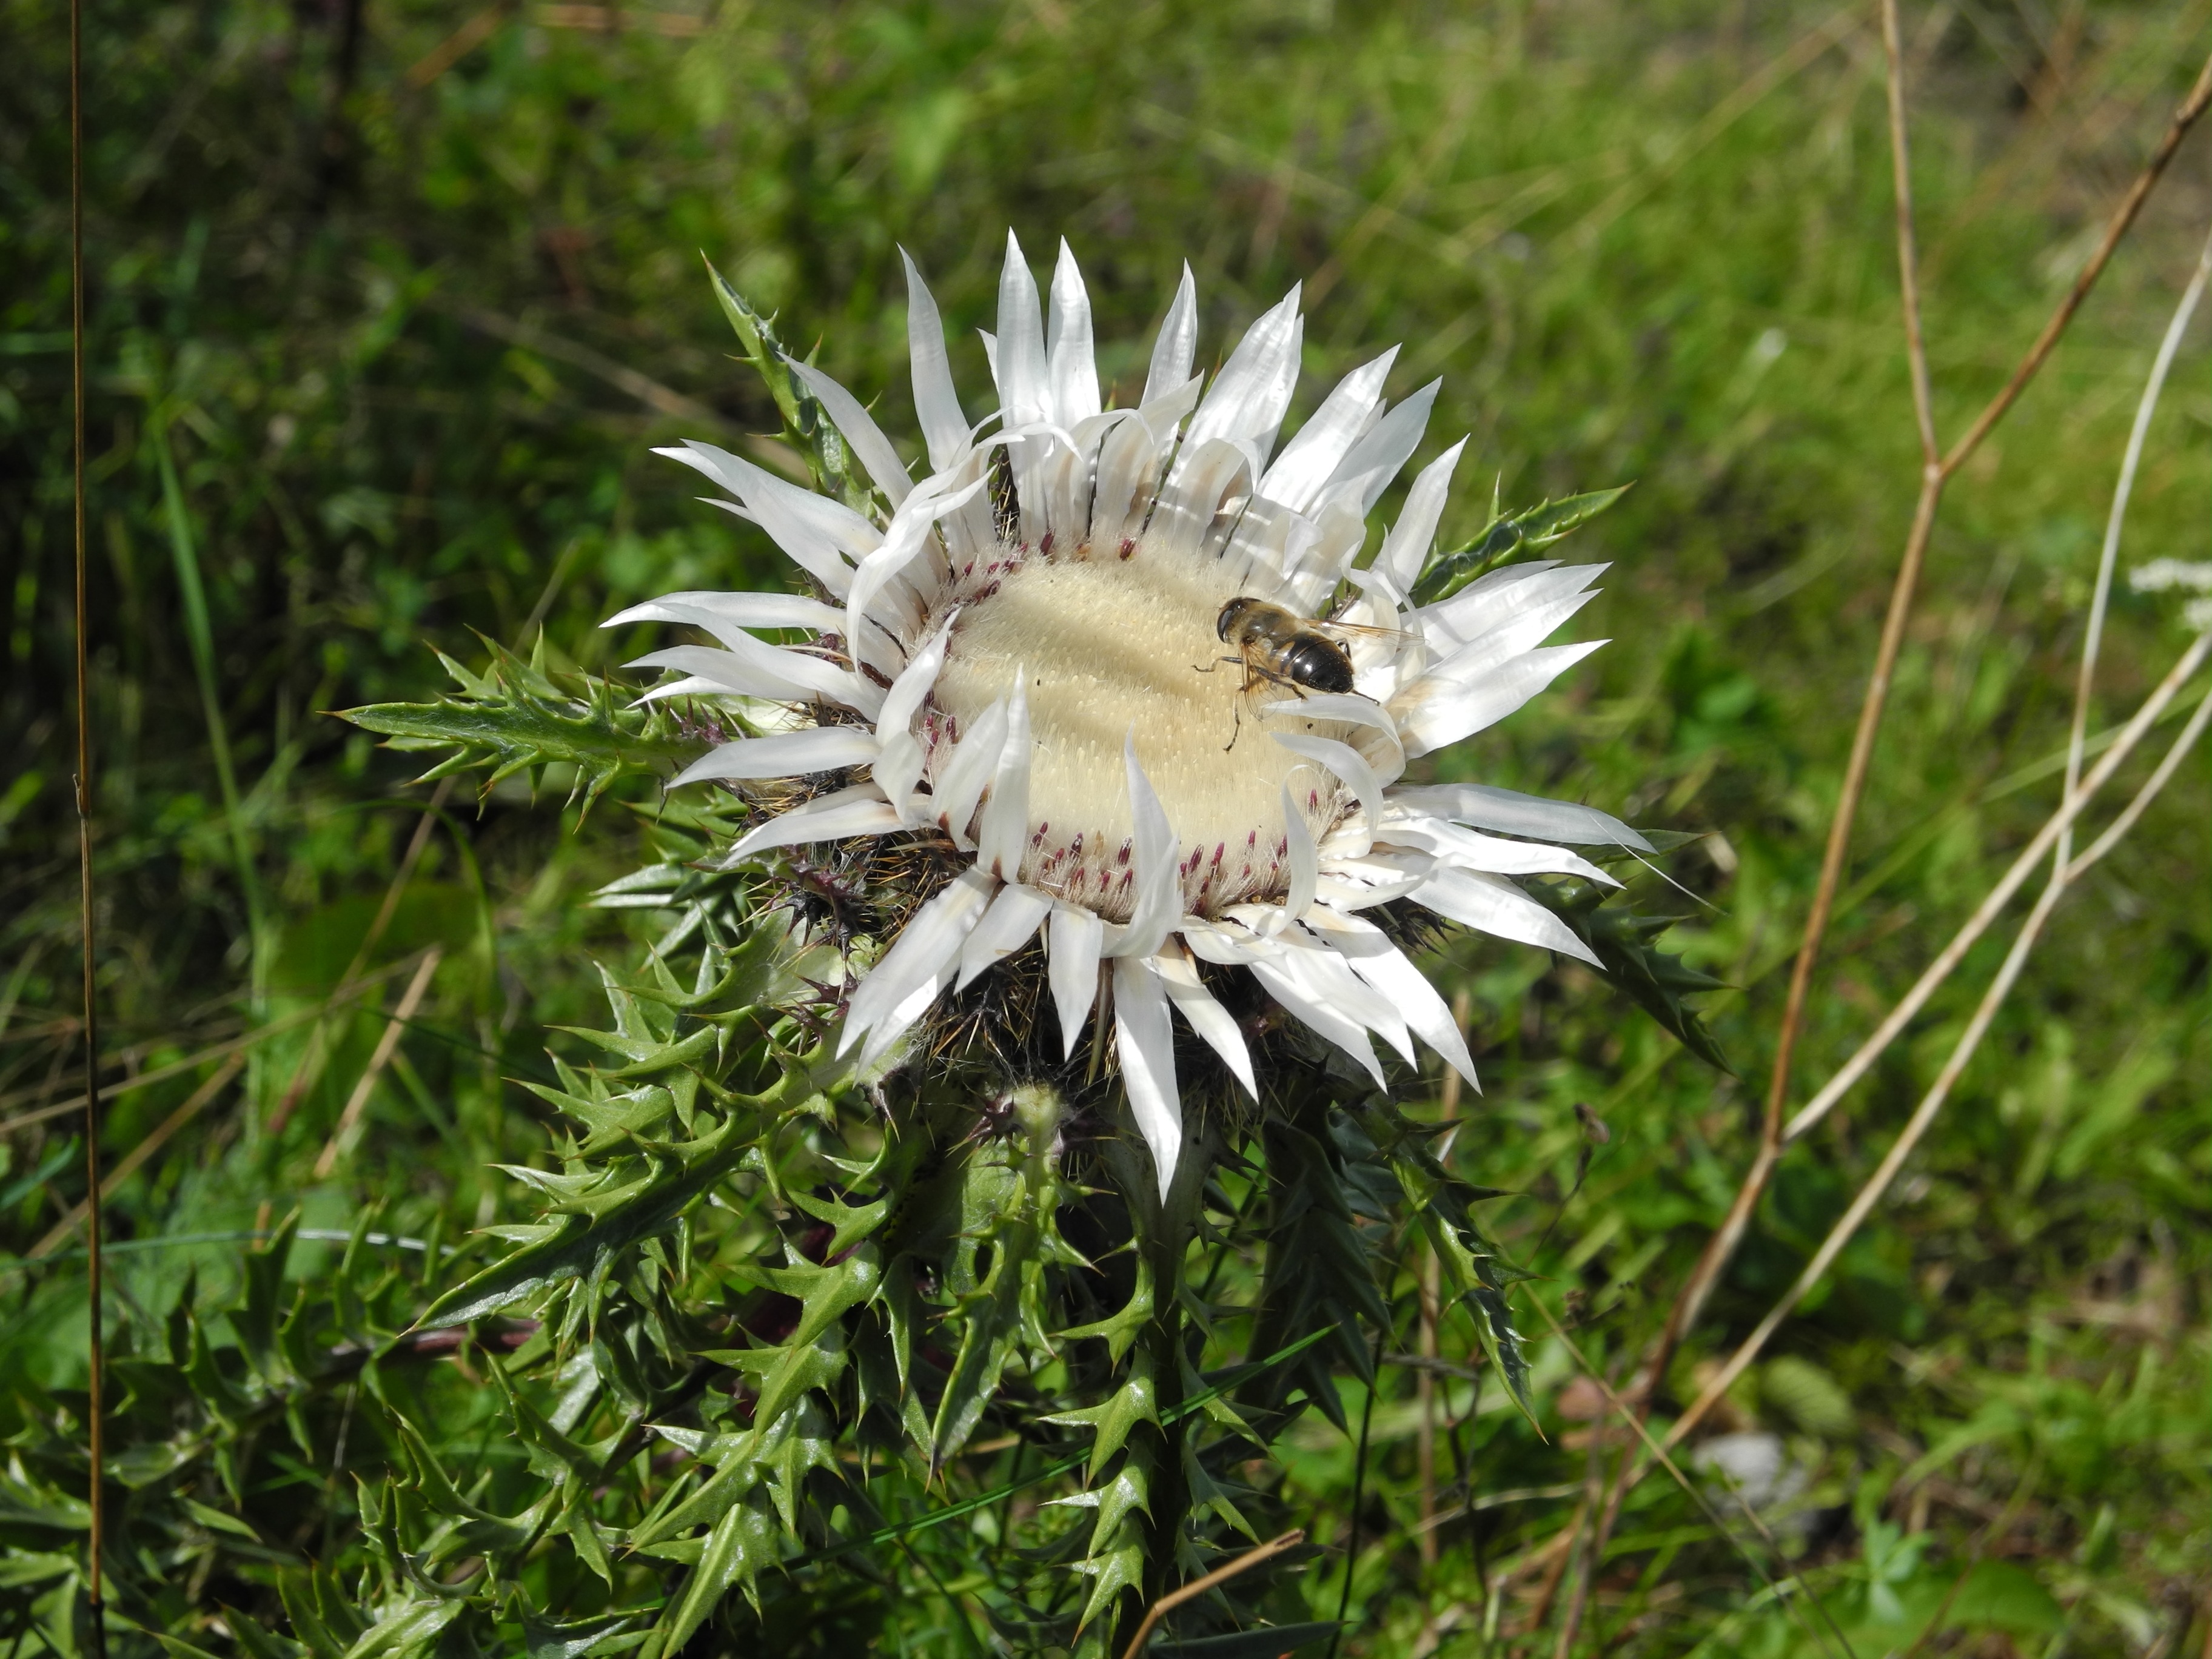
nature, grass, blossom, prickly, plant, dandelion, flower, bloom, produce, botany, flora, wildflower, thistle, silver thistle, protected, macro photography, flowering plant, daisy family, grass family, land plant